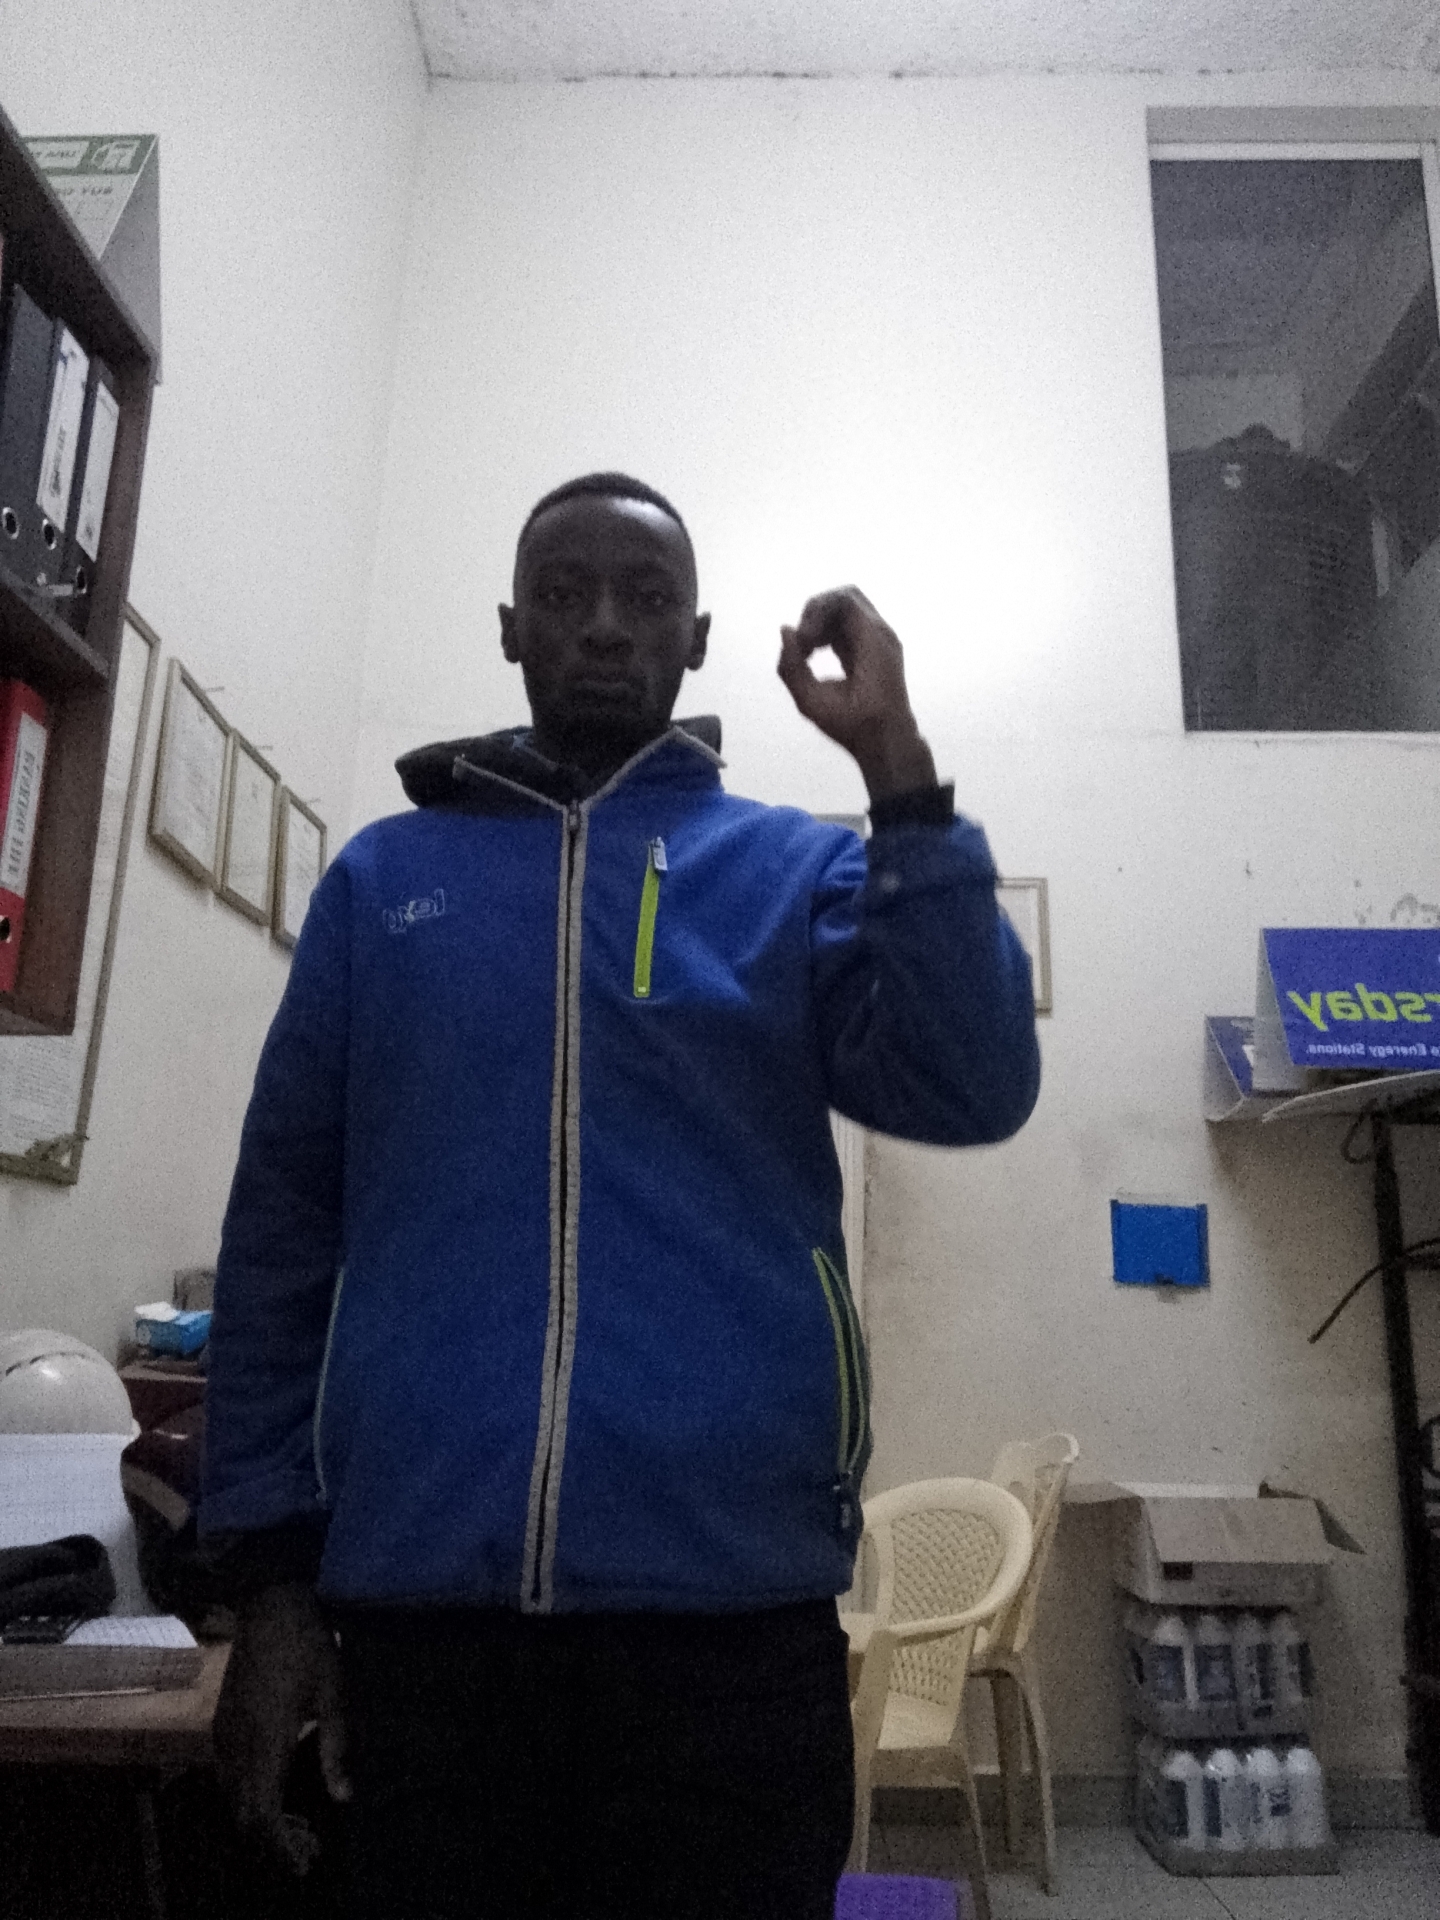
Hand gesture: grip